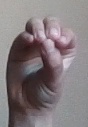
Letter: ha